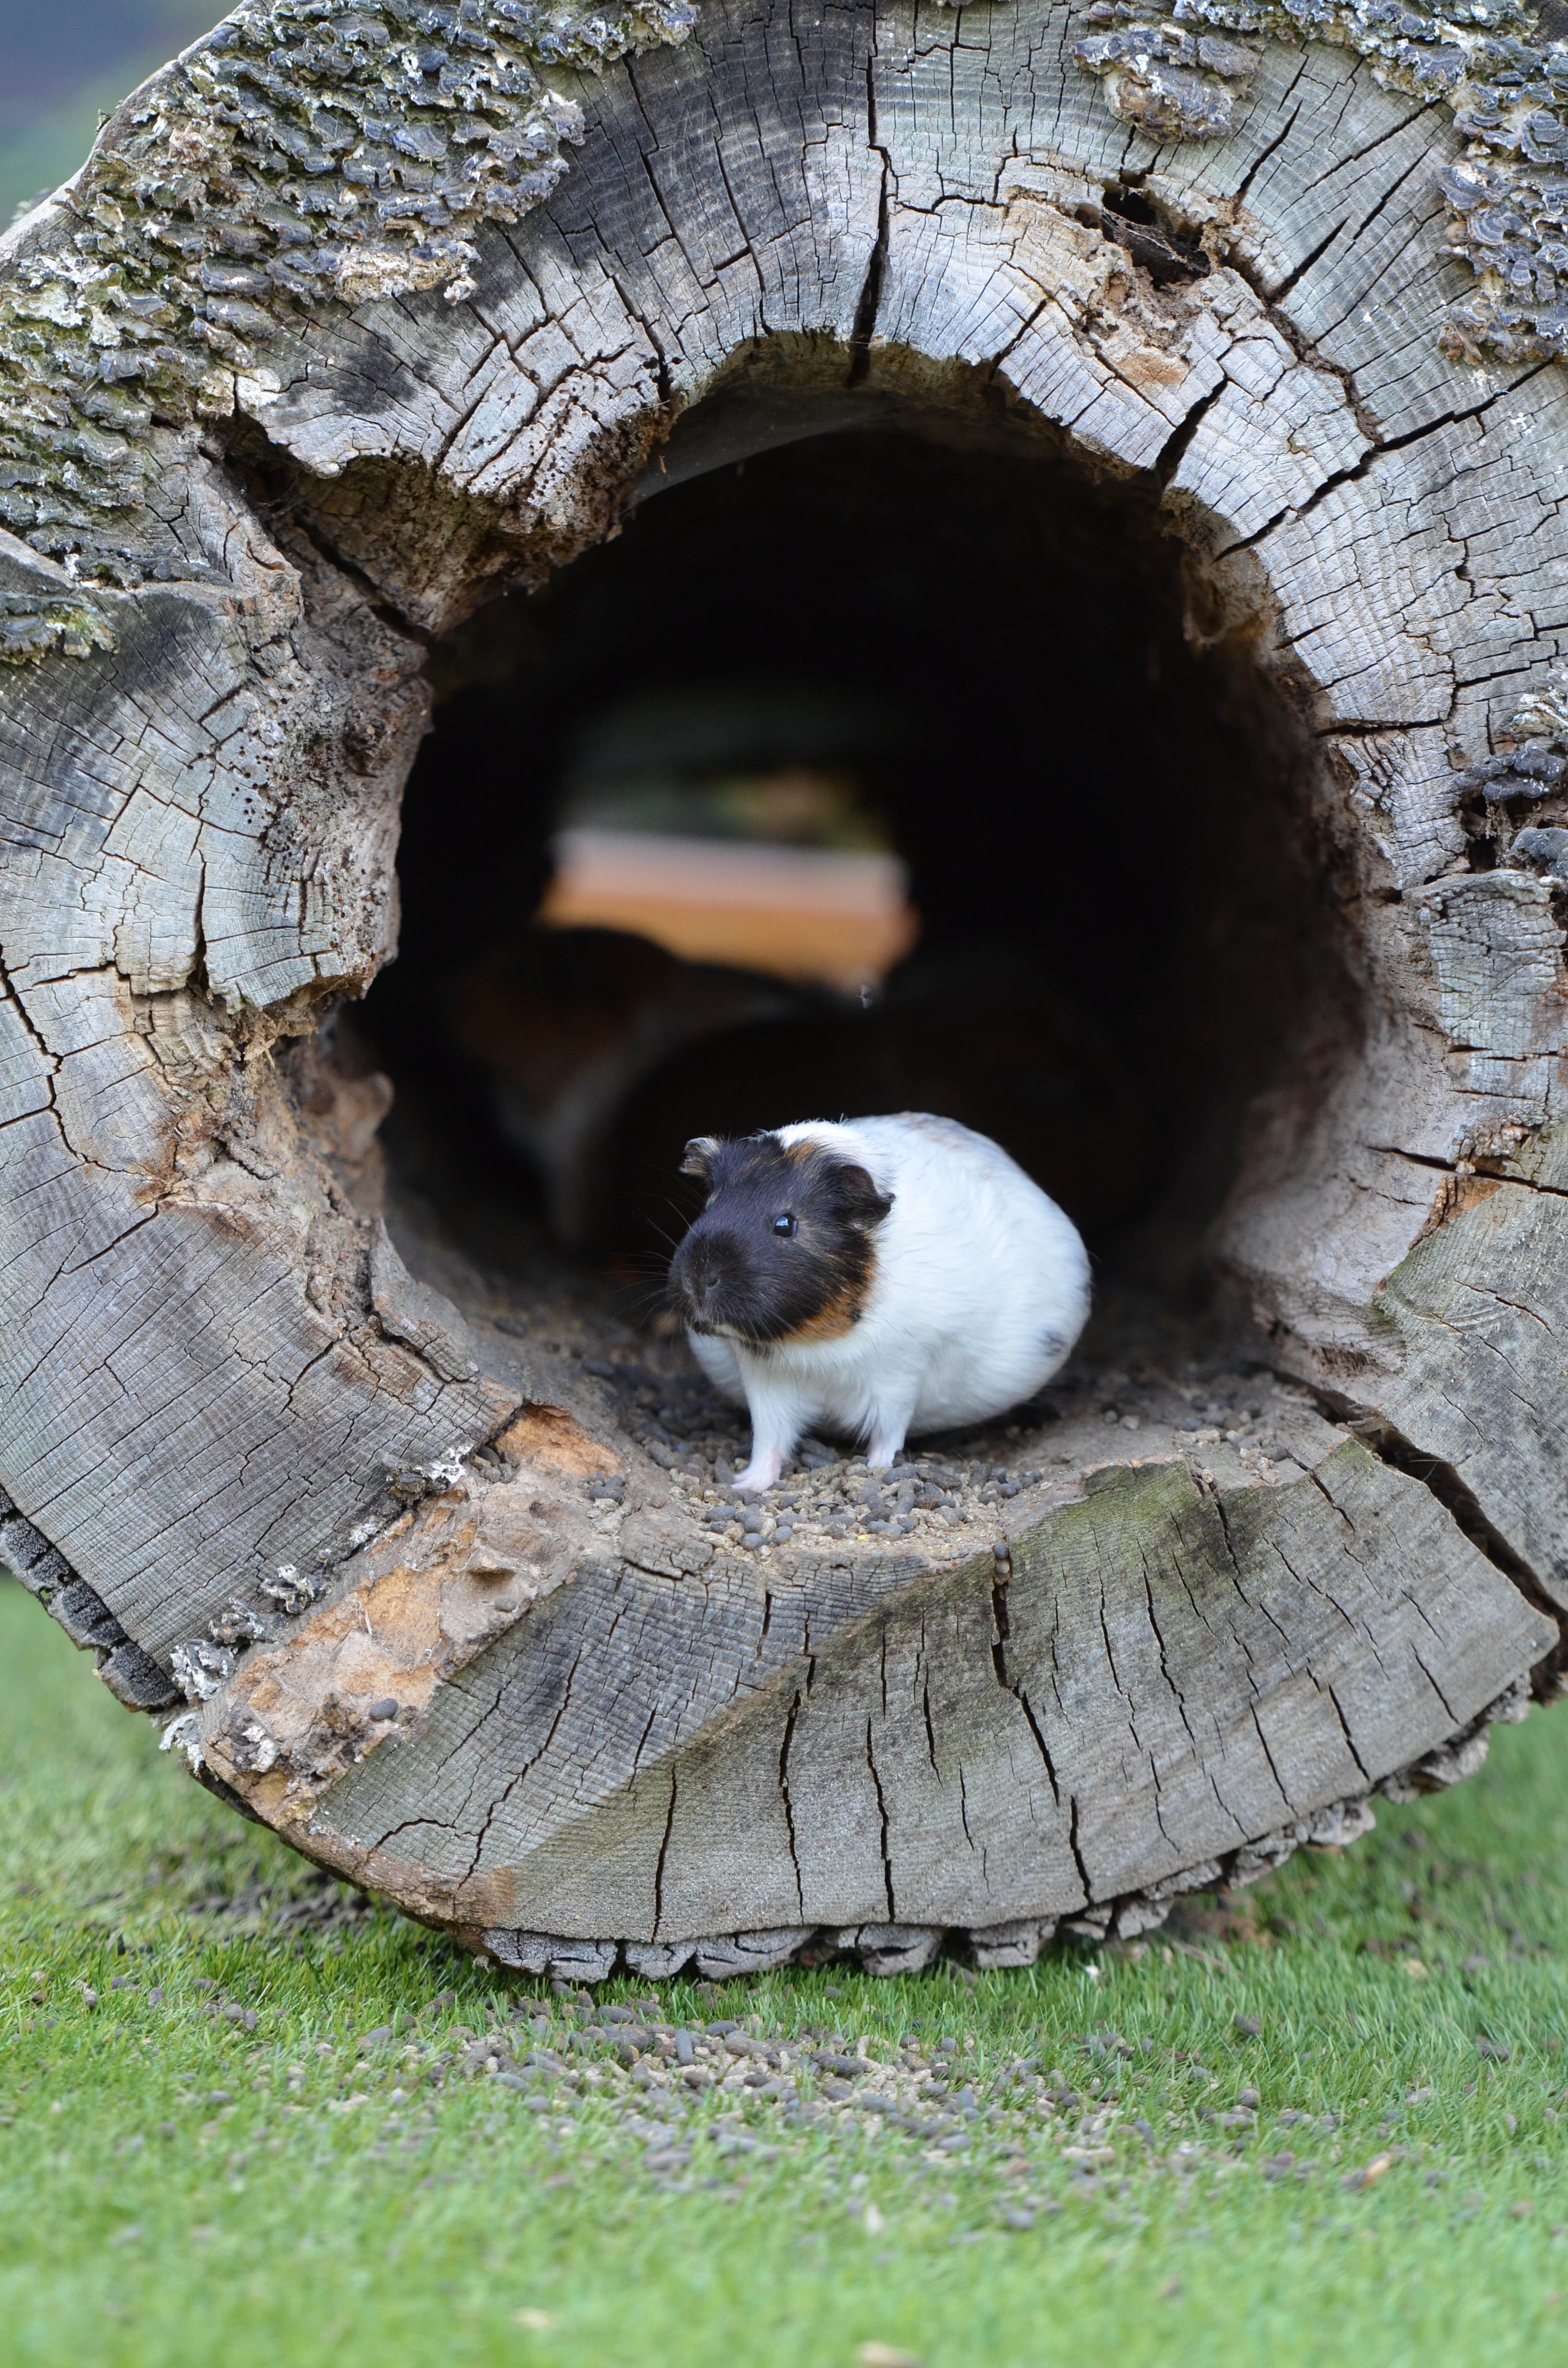
nature, bird, sweet, animal, cute, wildlife, zoo, small, eat, fauna, guinea pig, perching bird, external attitude